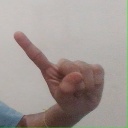
अक्षर: ए